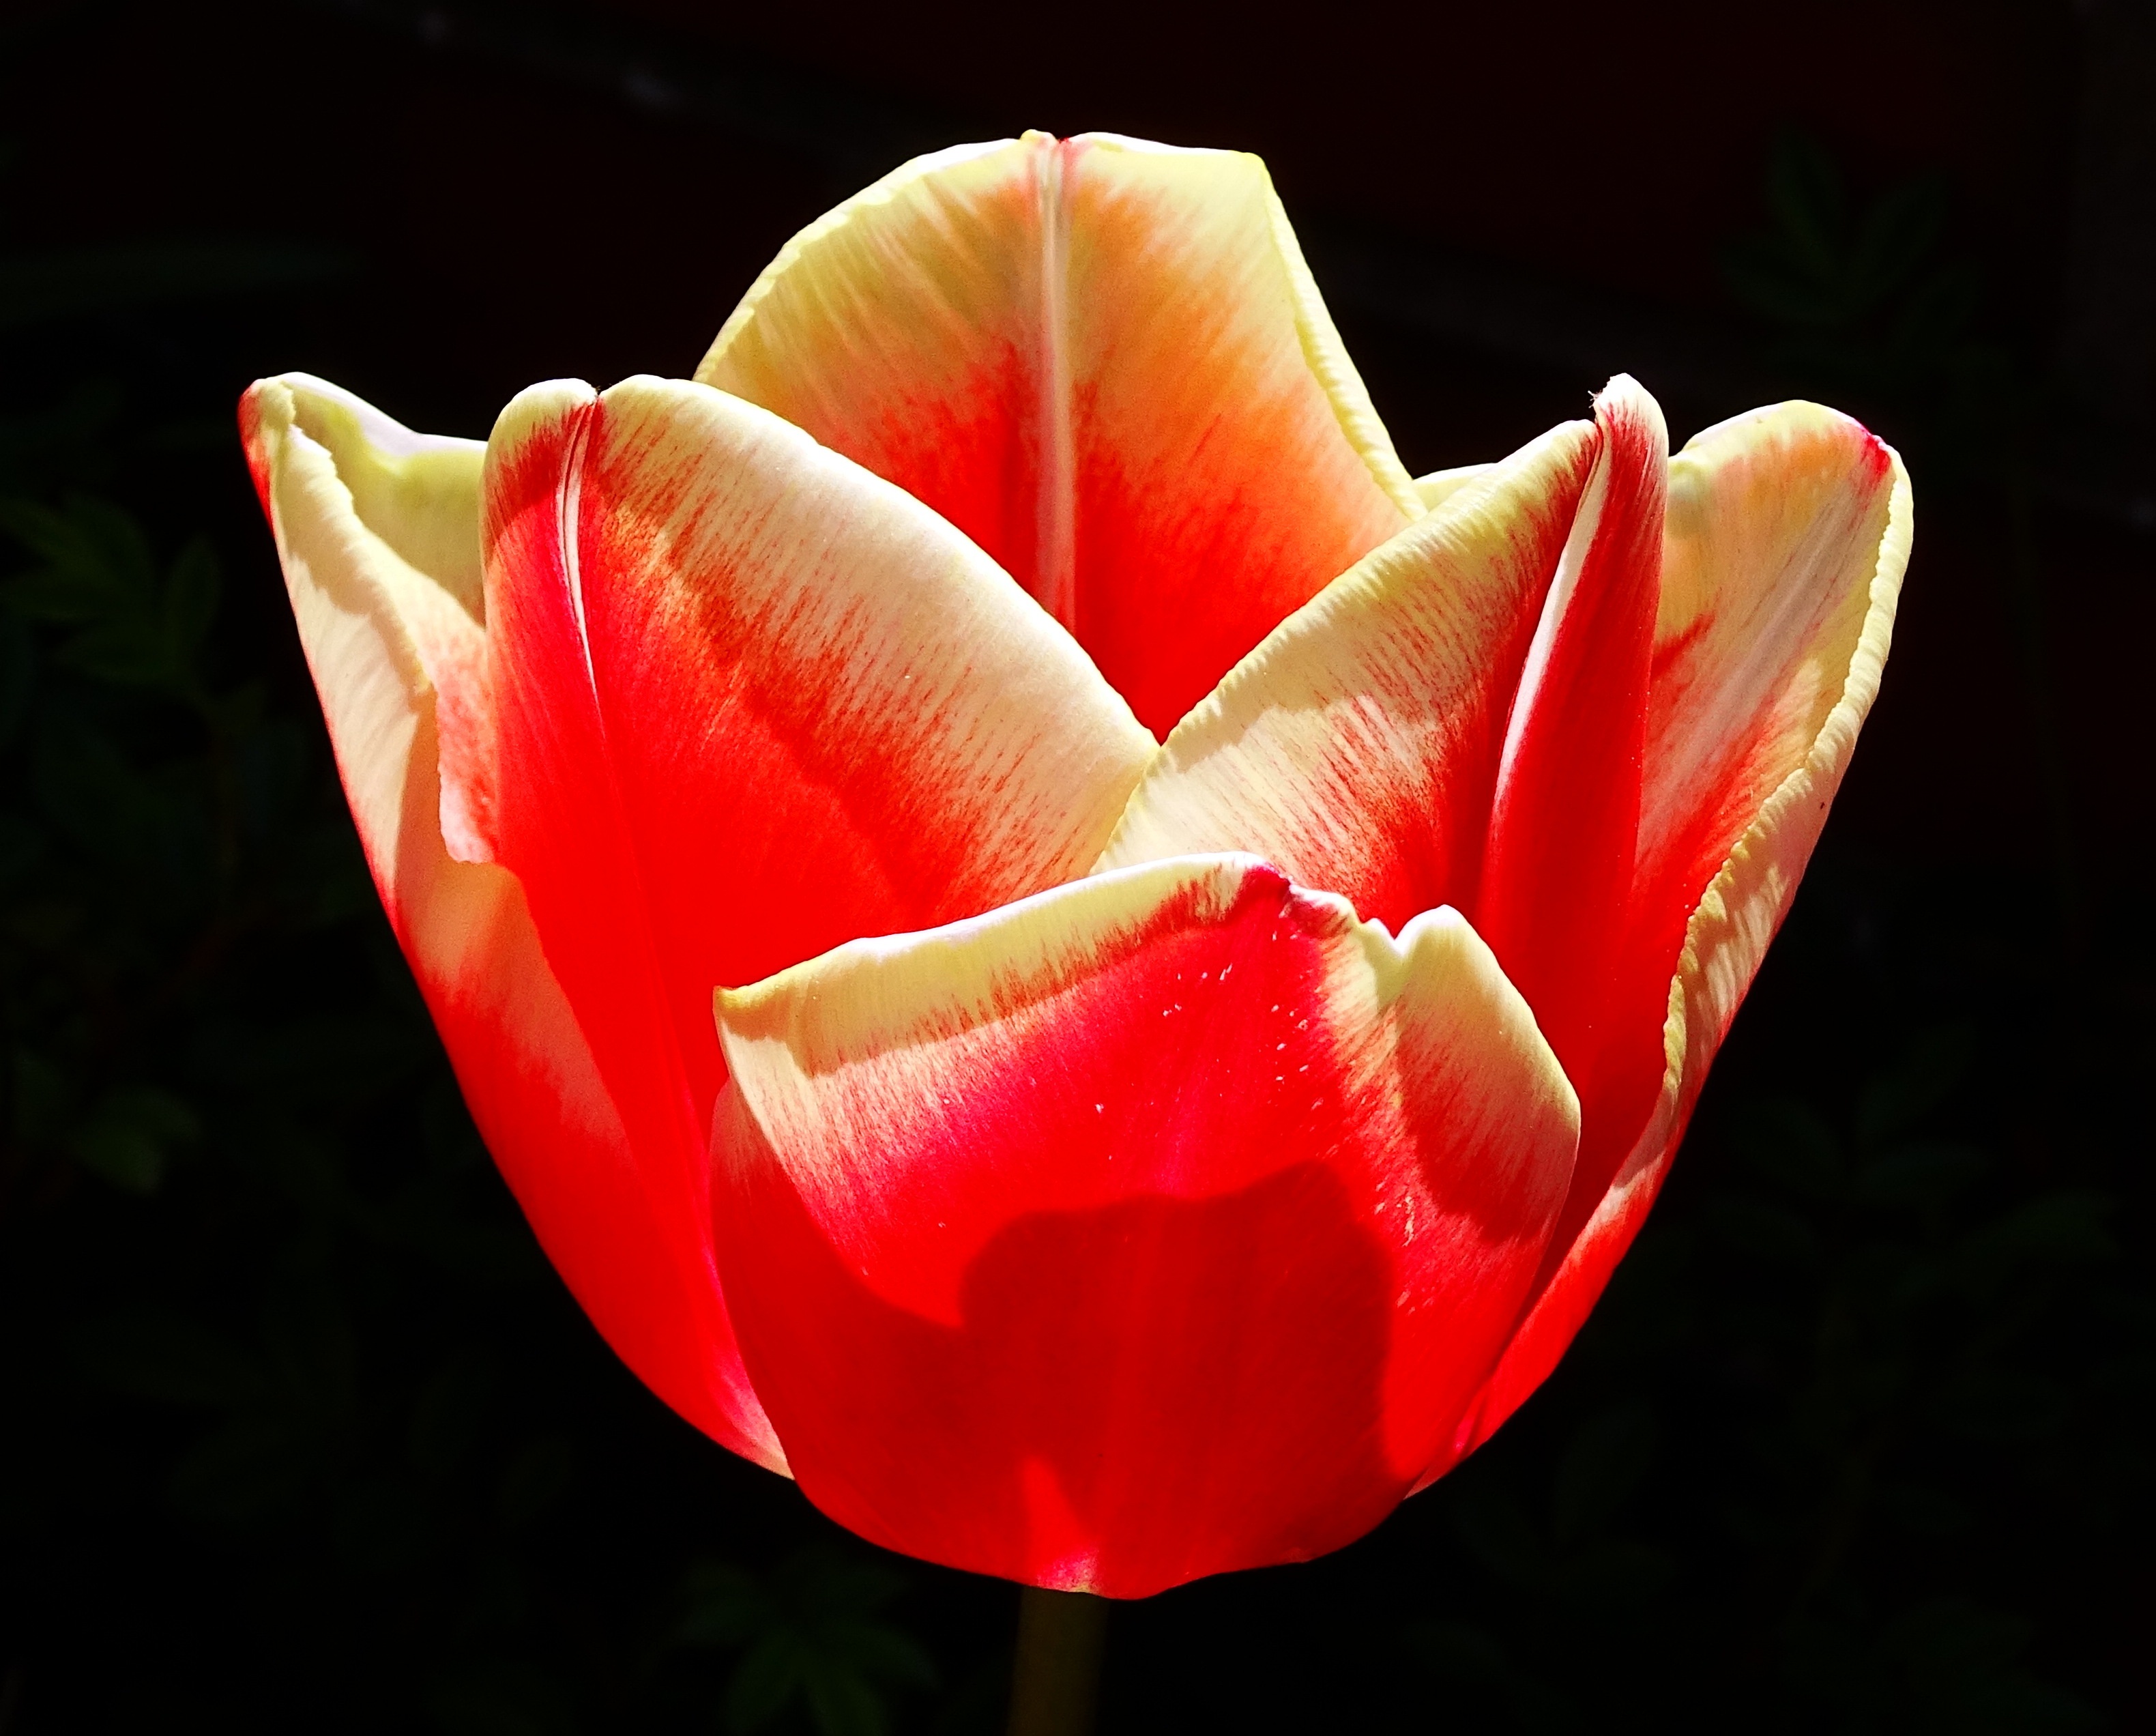
nature, blossom, plant, flower, petal, bloom, tulip, spring, red, garden, pink, flora, close up, macro photography, flowering plant, plant stem, land plant